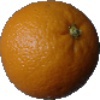
Label: orange